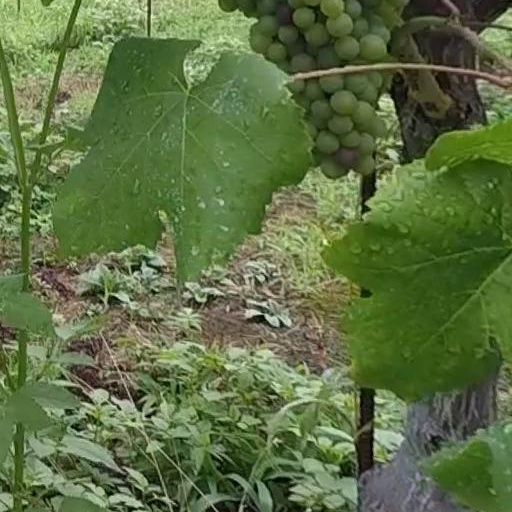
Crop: grape